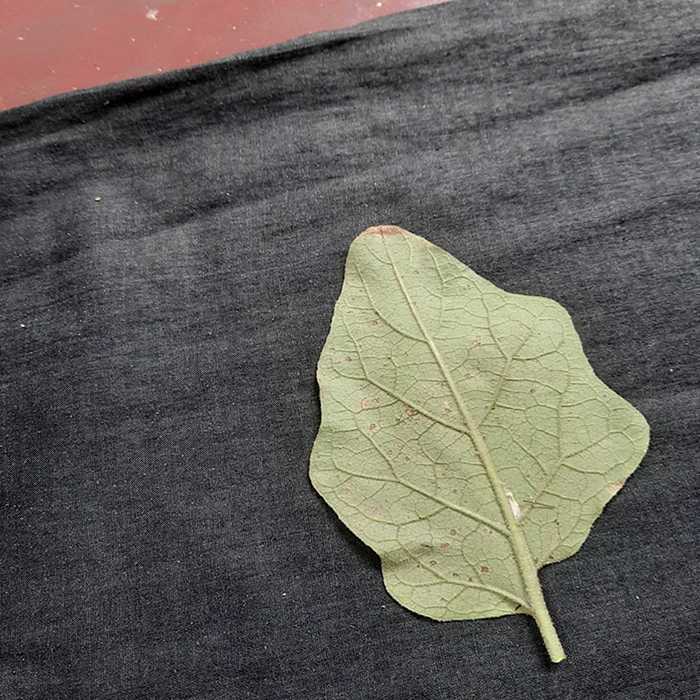
Plant: Eggplant
Label: Eggplant Cercopora leaf spot